Graham (musician)

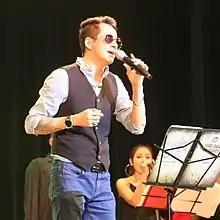
Graham at a concert in September 2017

In 1999, he starred in his first film "Manetphyan Lay Mya" (Tomorrows) as the male lead actor, together with Eindra Kyaw Zin and Min Mawgun. In 2006, he starred in his first video Thissa (Loyalty) with actress Khine Thin Kyi.